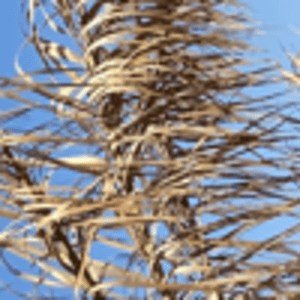
Label: Rachis Blight